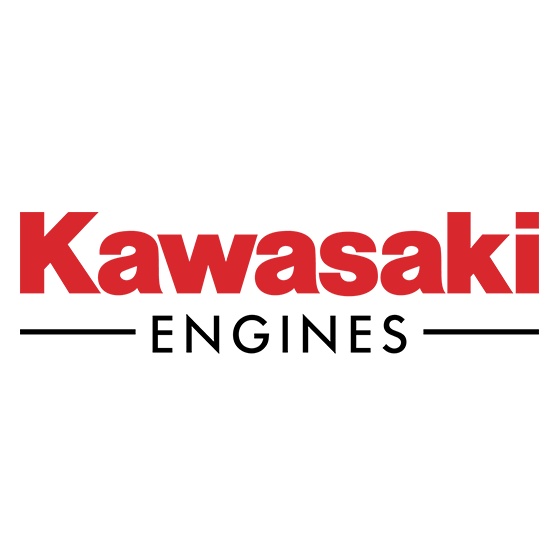
Kawasaki Power - Spare Parts - 92145-1687 - SPRING
Kawasaki Power - Spare Parts - 92145-1687 - SPRING
Brand: Kawasaki Power
Category: Home & Garden > Lawn & Garden > Outdoor Power Equipment Accessories > Grass Edger Accessories > Edger Springs